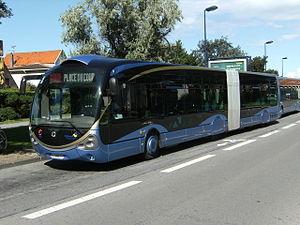
Coudekerque-Branche est une commune française située dans le département du Nord en région Hauts-de-France.